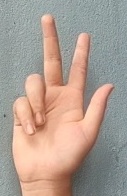
ASL sign: 3